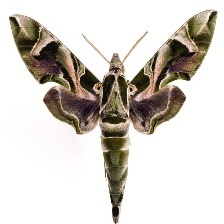
Species: OLEANDER HAWK MOTH